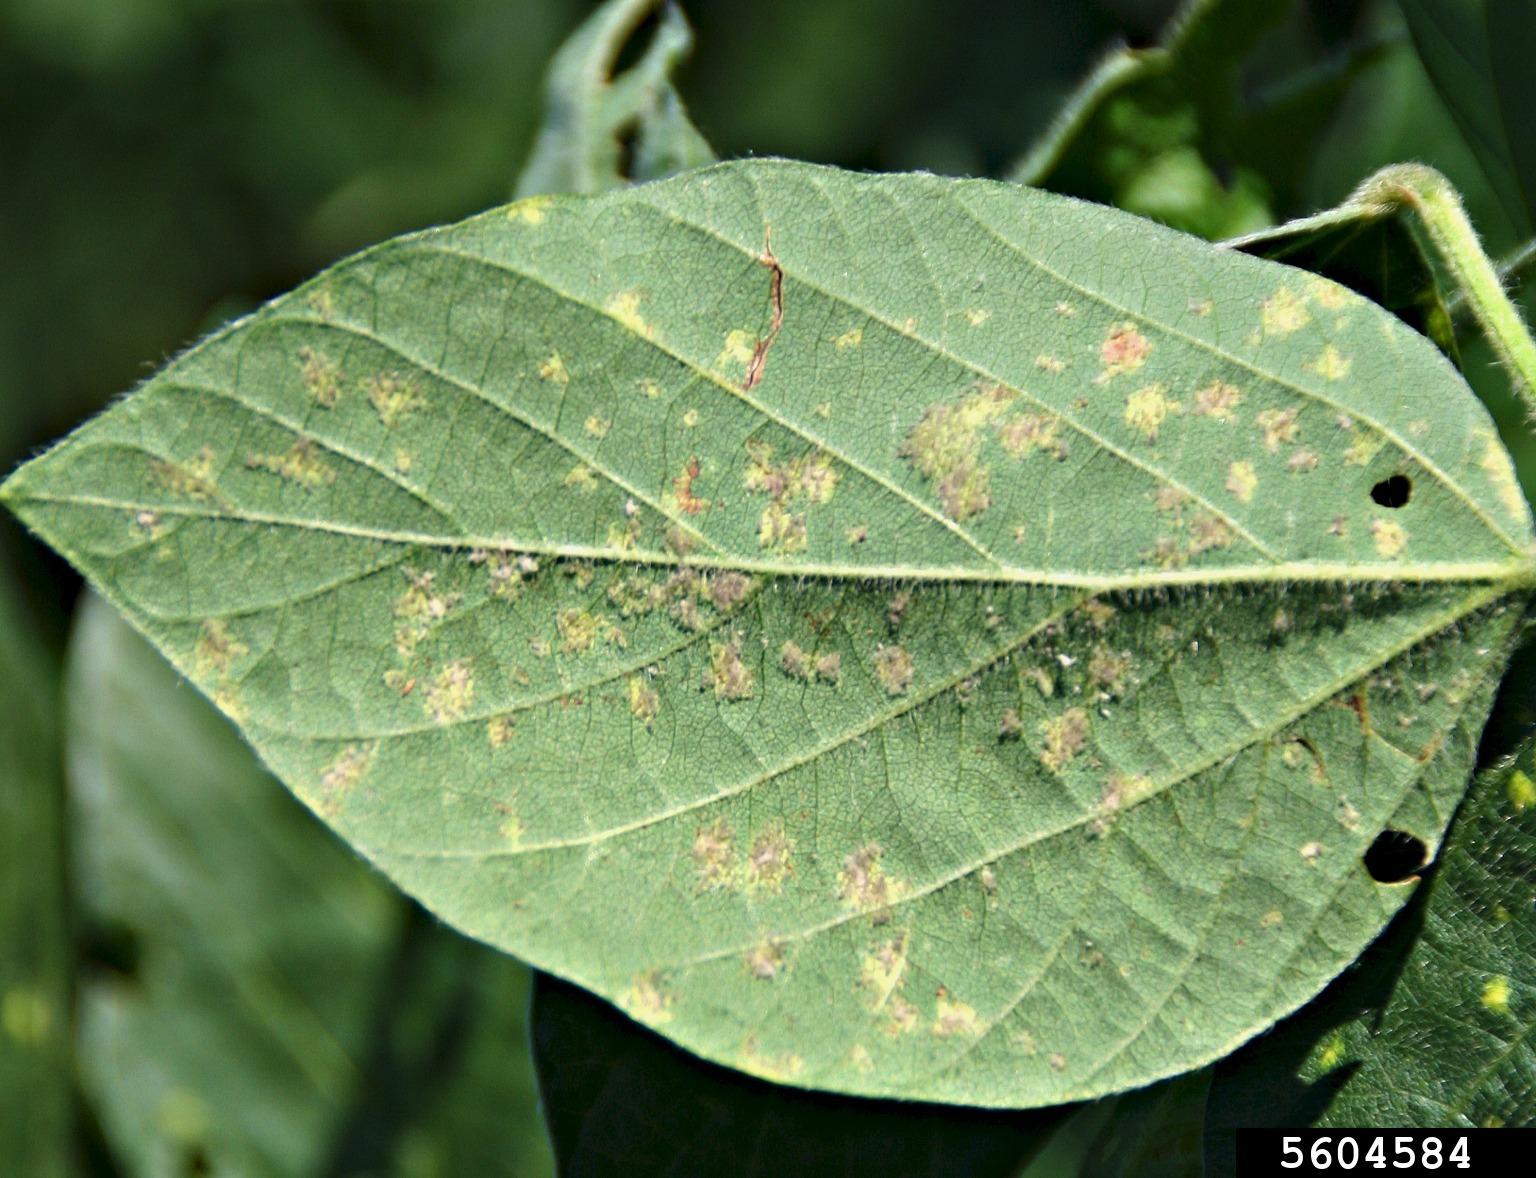
Plant: Soybean
Disease: soybean downy mildew